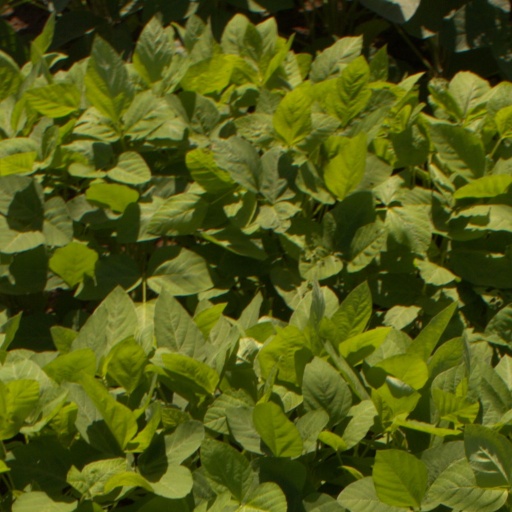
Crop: soybean